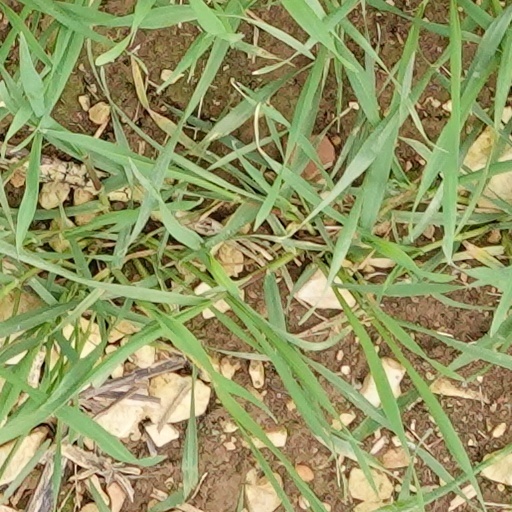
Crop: wheat